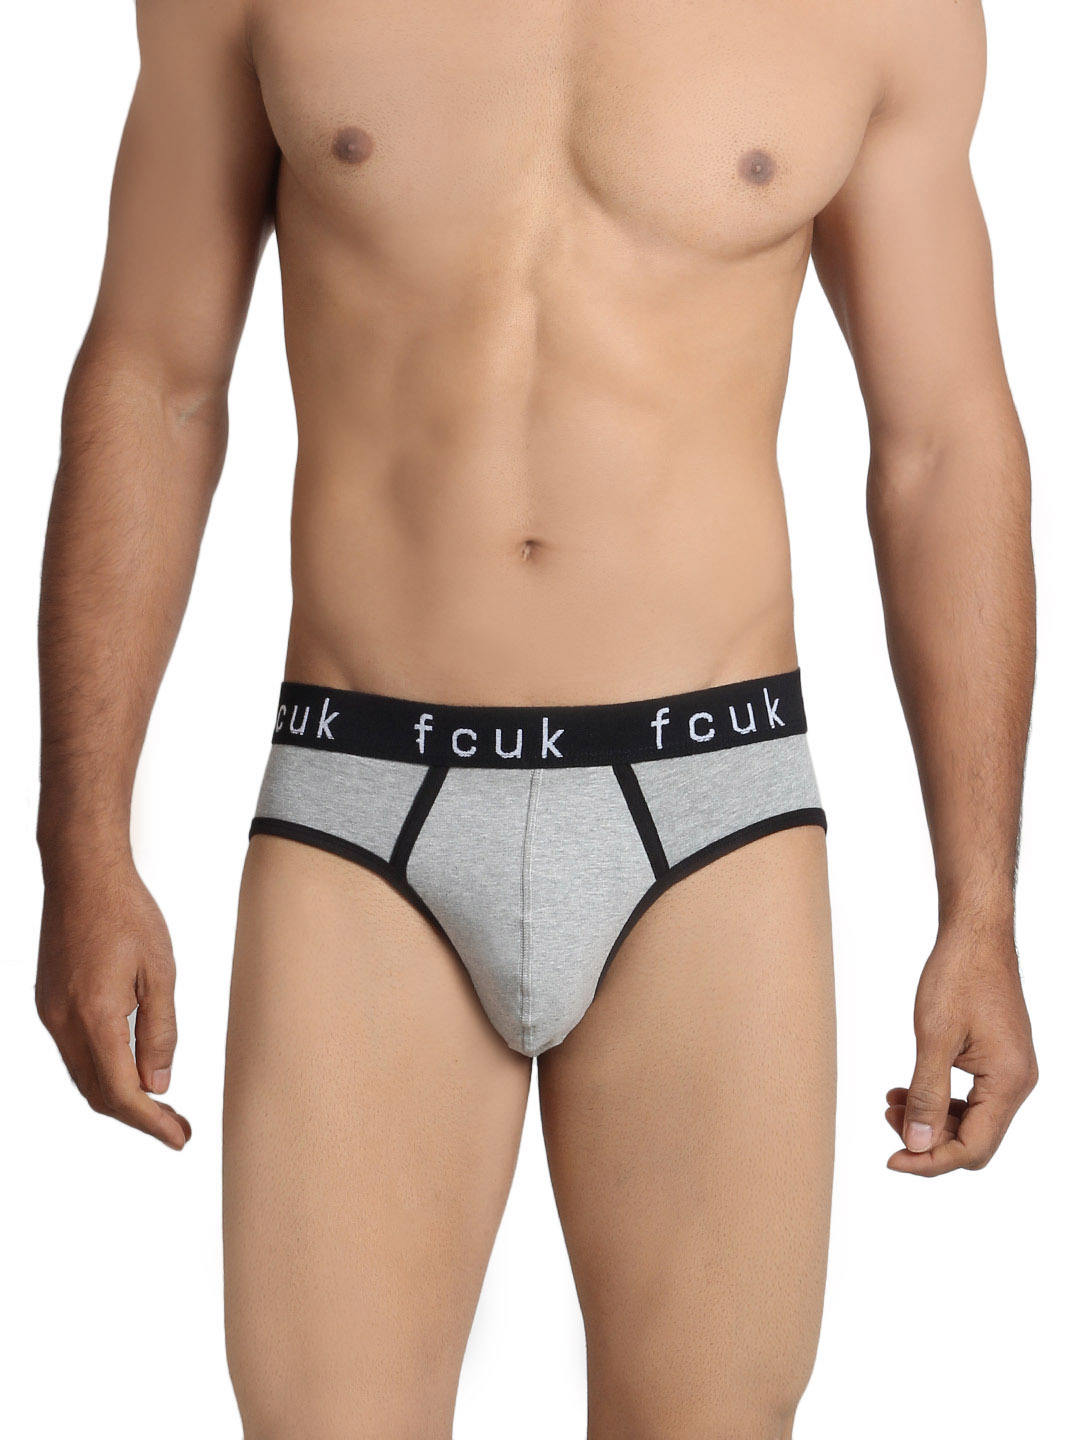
FCUK Underwear Men Grey Melange Brief
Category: Apparel / Innerwear / Briefs
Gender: Men
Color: Grey Melange
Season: Summer 2016
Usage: Casual